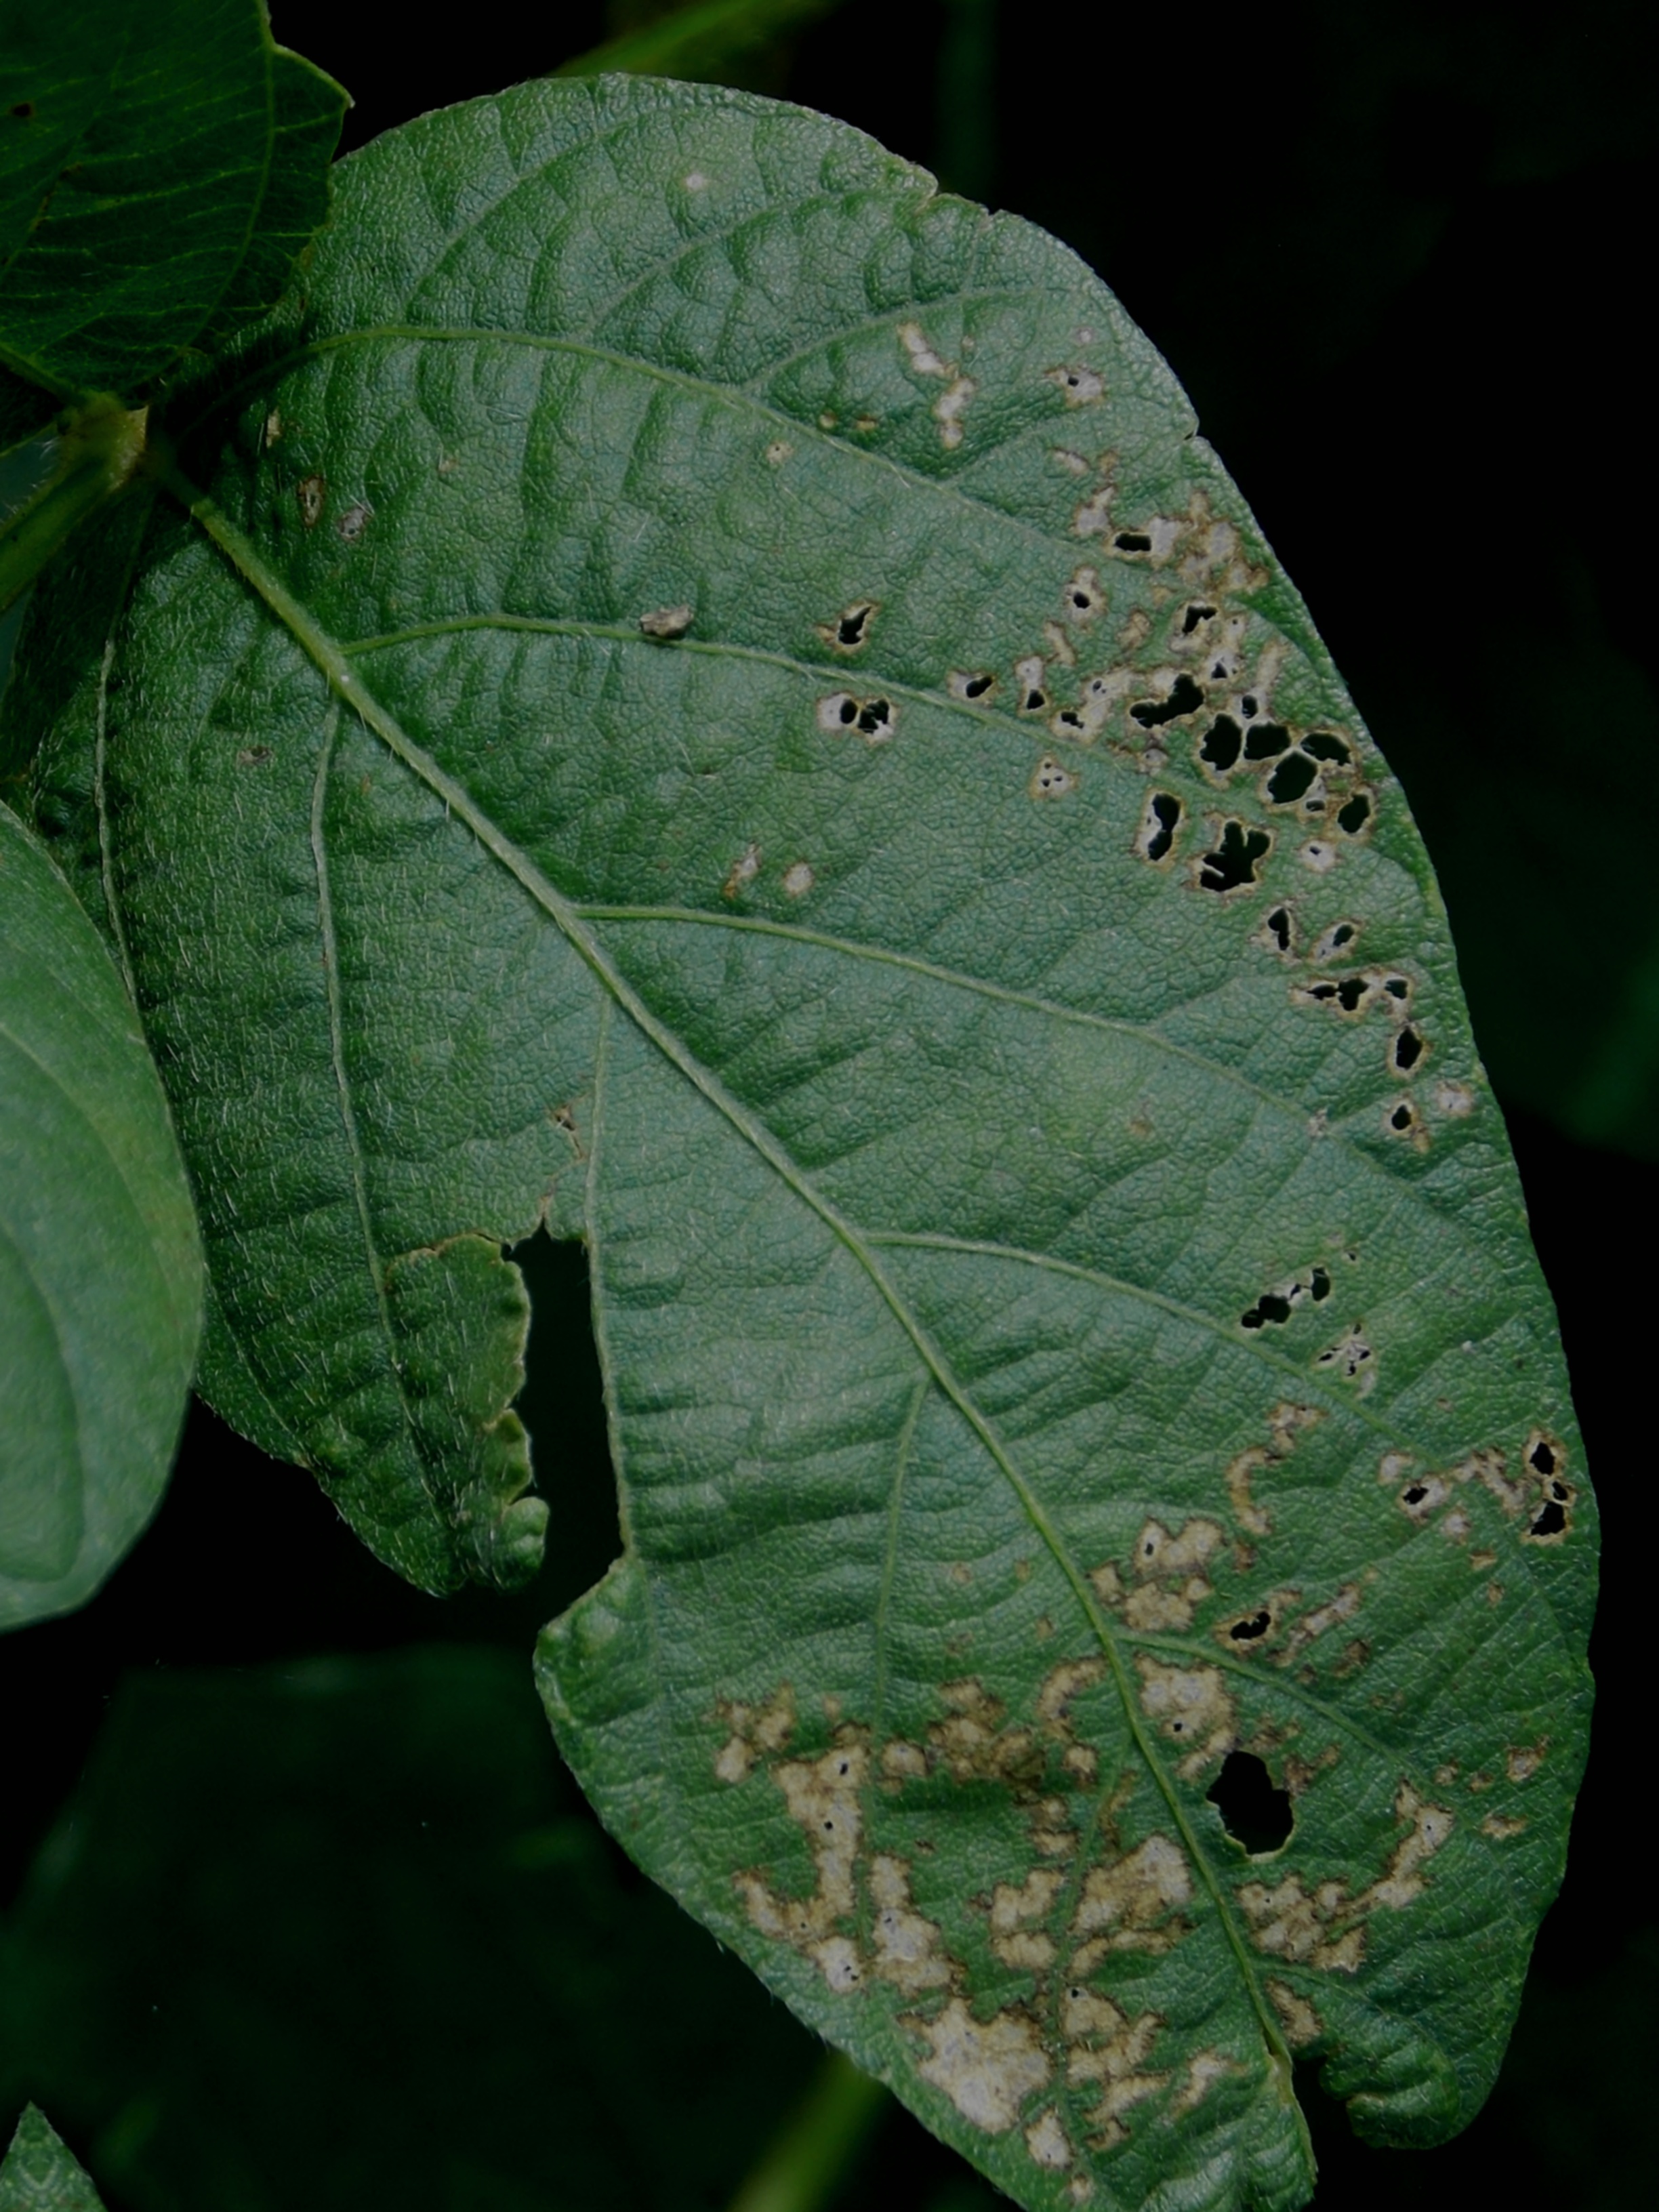
Label: Disease